John F. Kennedy Center for the Performing Arts

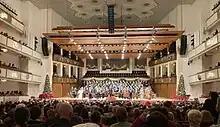
The 51st annual "Messiah" Sing-Along is held in the Kennedy Center's Concert Hall, December 23, 2023.

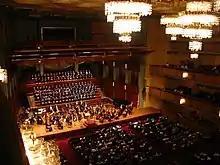
The National Symphony Orchestra playing in the Kennedy Center in 2009

The plaza entrance of the Kennedy Center features two by German sculptor ; created between 1965 and 1971, which were a gift to the Kennedy Center from the West German government. Near the north end of the plaza is a display of nude figures in scenes representing war and peace, called "War or Peace". The piece, , depicts five scenes showing the symbolism of war and peace: a war scene, murder, family, and creativity. At the south end is "America" which represents Weber's image of America (8 × 50 × 1.5 ft.). Four scenes are depicted representing threats to liberty, technology, foreign aid and survival, and free speech. It took the artist four years to sculpt the two reliefs in plaster, creating 200 castings, and another two years for the foundry in Berlin to cast the pieces. In 1994, the Smithsonian Institution's Save Outdoor Sculpture! program surveyed "War or Peace" and "America" and described them as being well maintained. Another sculpture "Don Quixote" by Aurelio Teno occupies a site near the northeast corner of the building. King Juan Carlos I and Queen Sofia of Spain gave the sculpture to the United States for its Bicentennial, June 3, 1976.